Frances Helm

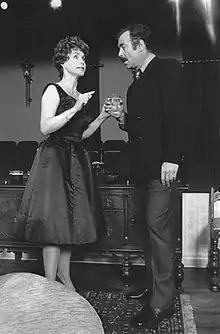
Frances Helm and Pernell Roberts in the play Welcome Home, 1972

Frances Helm (October 14, 1923 - December 30, 2006) was an American stage, film, and television actress whose performing career spanned nearly fifty years.